King's Own Royal Regiment (Lancaster)

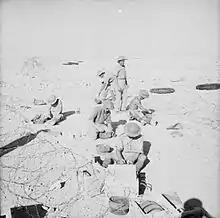
Troops of the King's Own Royal Regiment (Lancaster) laying a minefield, Egypt, 30 October 1940

The 4th Battalion, King's Own Royal Regiment was transferred to the Royal Artillery and converted to artillery in November 1938, forming the 56th (King's Own) Anti-Tank Regiment, Royal Artillery. On the outbreak of war, the 56th Anti-Tank Regiment mobilised in the 42nd (East Lancashire) Division, with which it served in the Battle of France in May 1940 and was evacuated at Dunkirk. In 1942, it was sent to join 70th Infantry Division in India, where it was converted into a Light Anti-Aircraft/Anti-Tank Regiment in 1943. In this guise, it served in the Burma Campaign, mainly with 5th Indian Infantry Division. It reconverted to the anti-tank role in late 1944 and in June 1945 it returned to India as a Royal Artillery training unit.